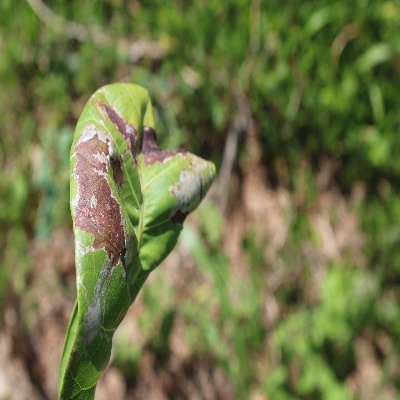
Crop: Cashew
Condition: leaf miner